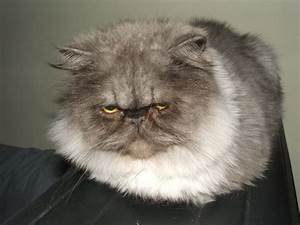
Label: cat